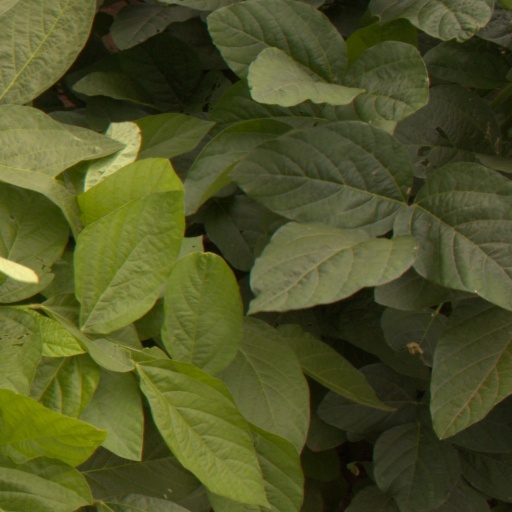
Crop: soybean